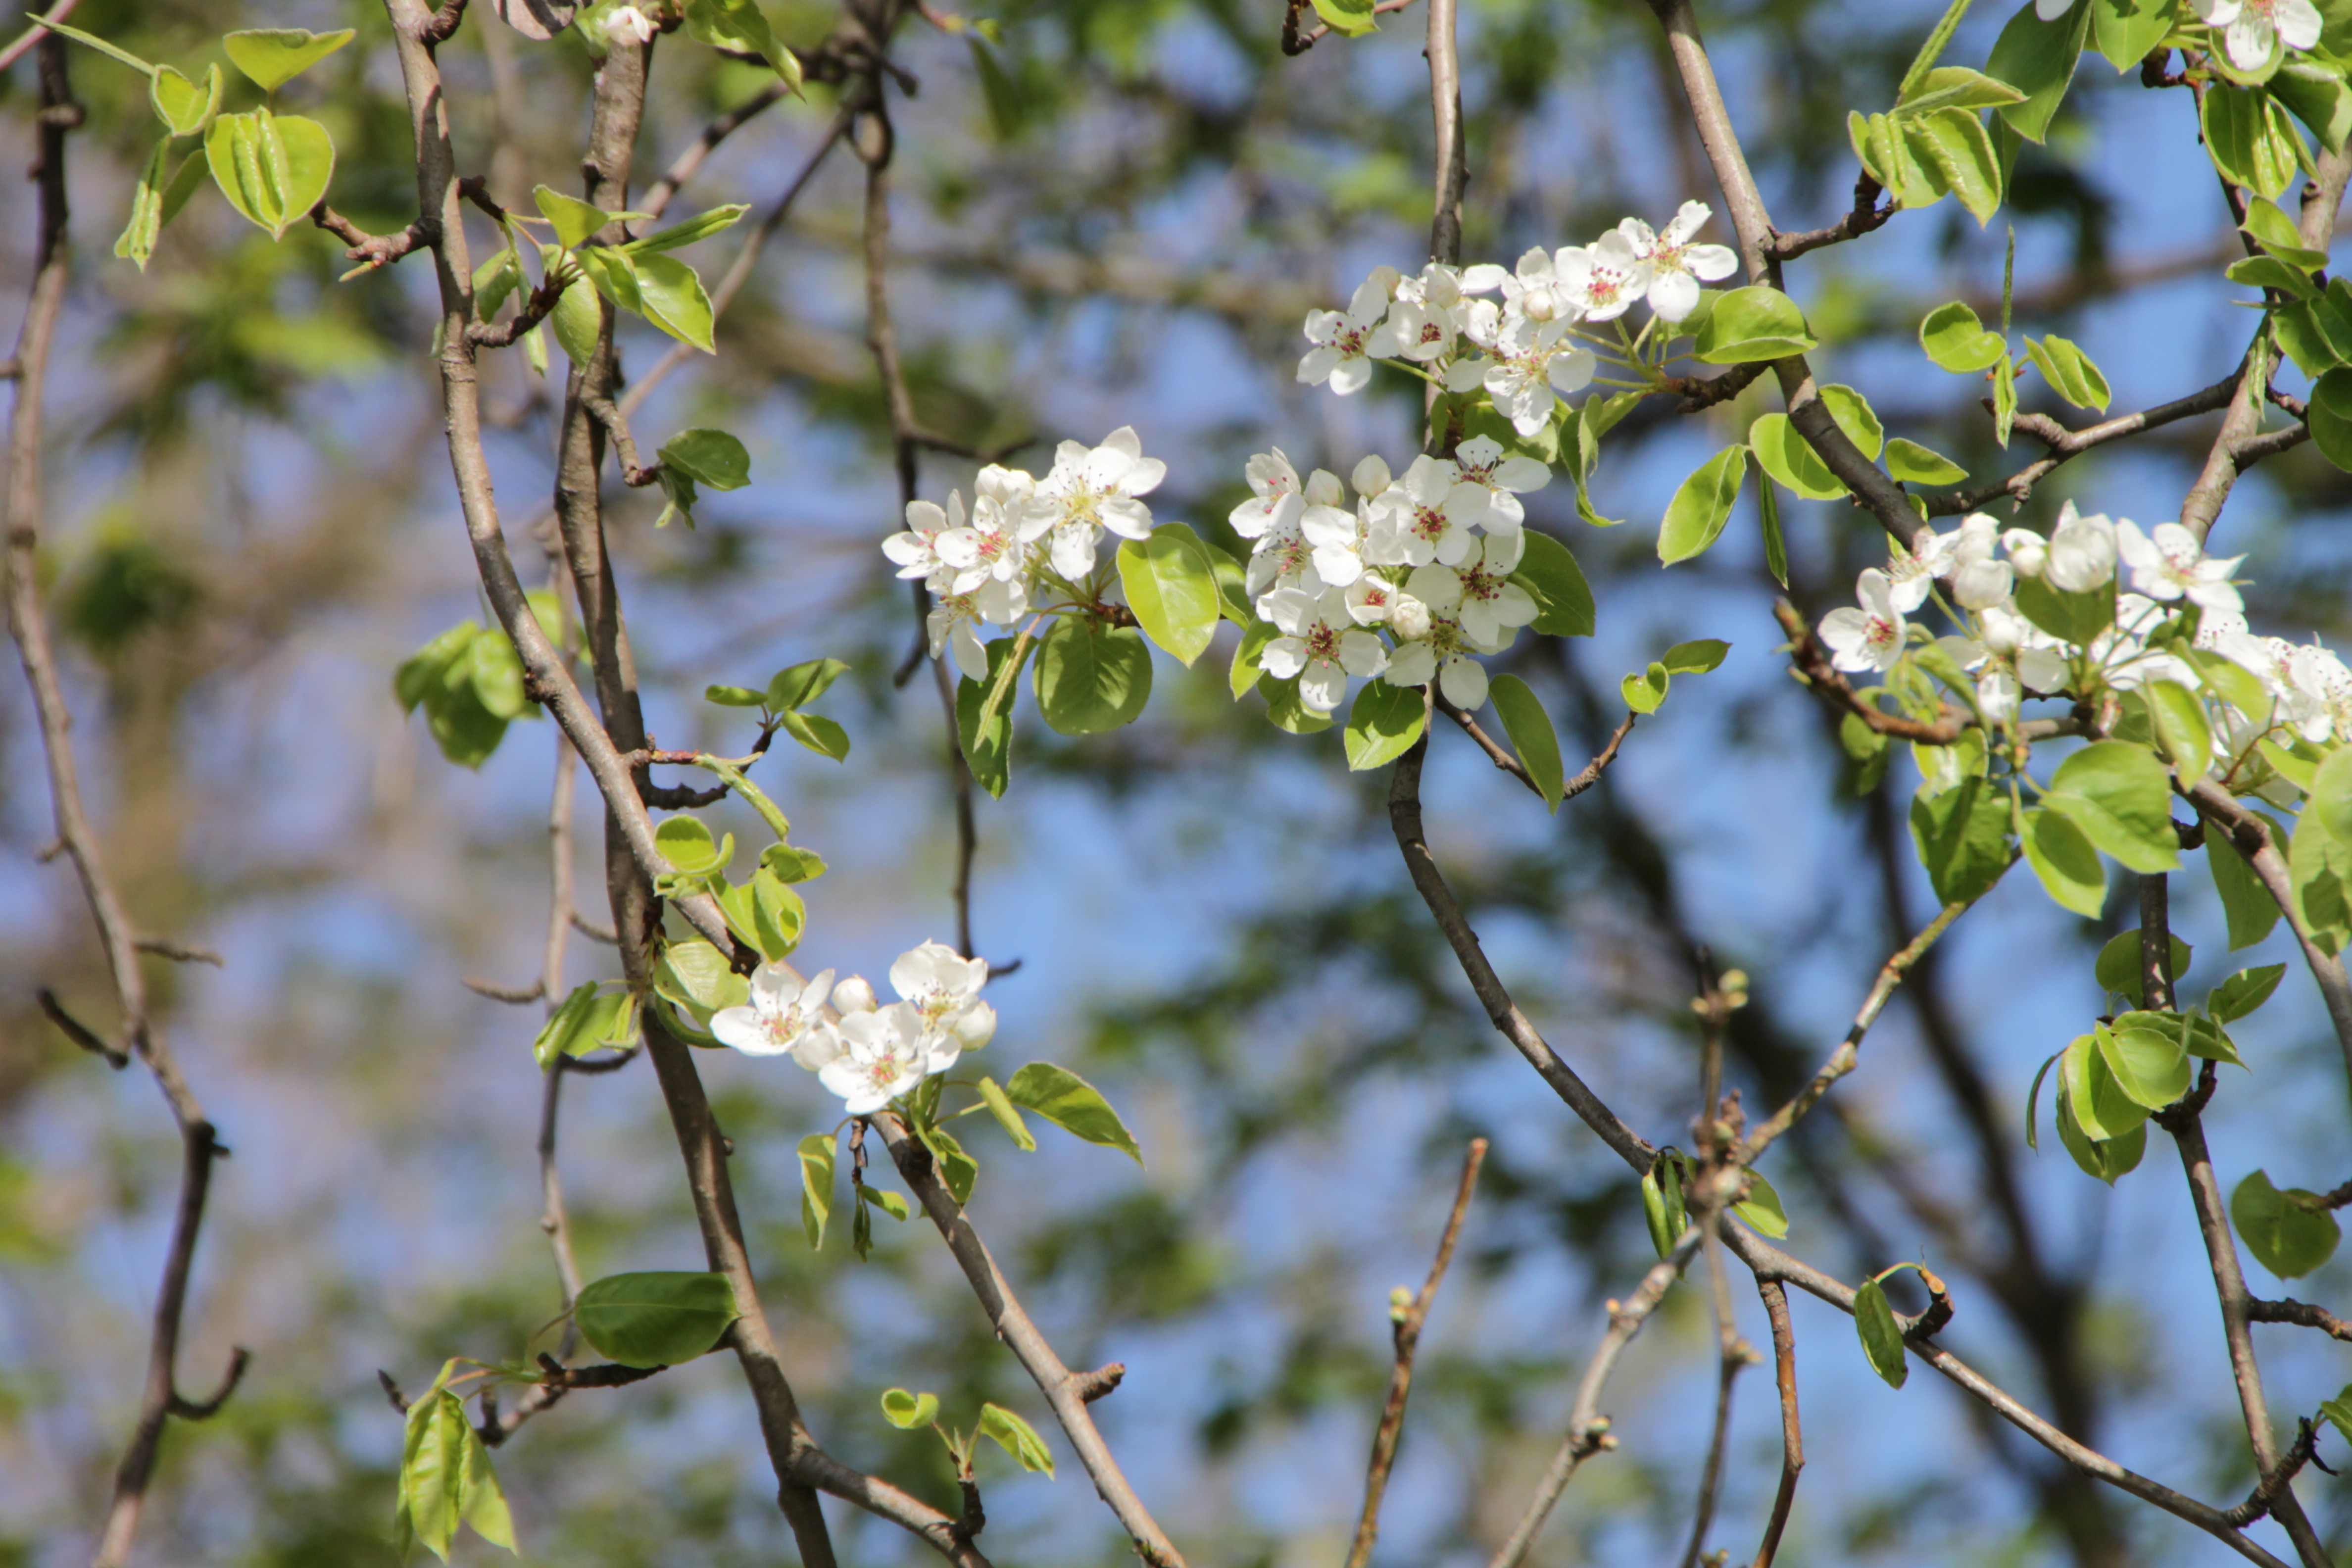
tree, branch, blossom, plant, sky, fruit, leaf, flower, petal, floral, environment, food, spring, produce, natural, botany, blooming, pear, flora, shrub, springtime, backdrop, prunus spinosa, flowering plant, land plant